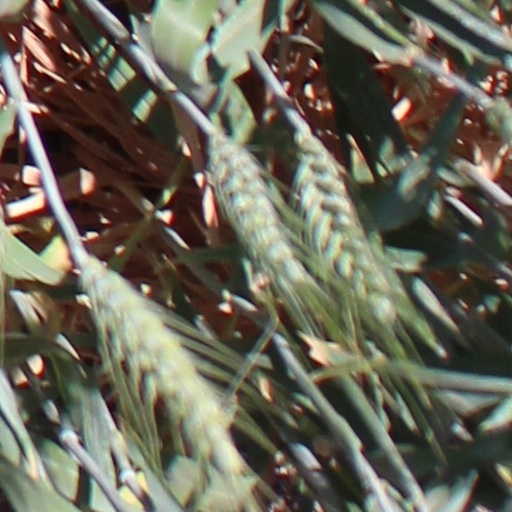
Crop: wheat